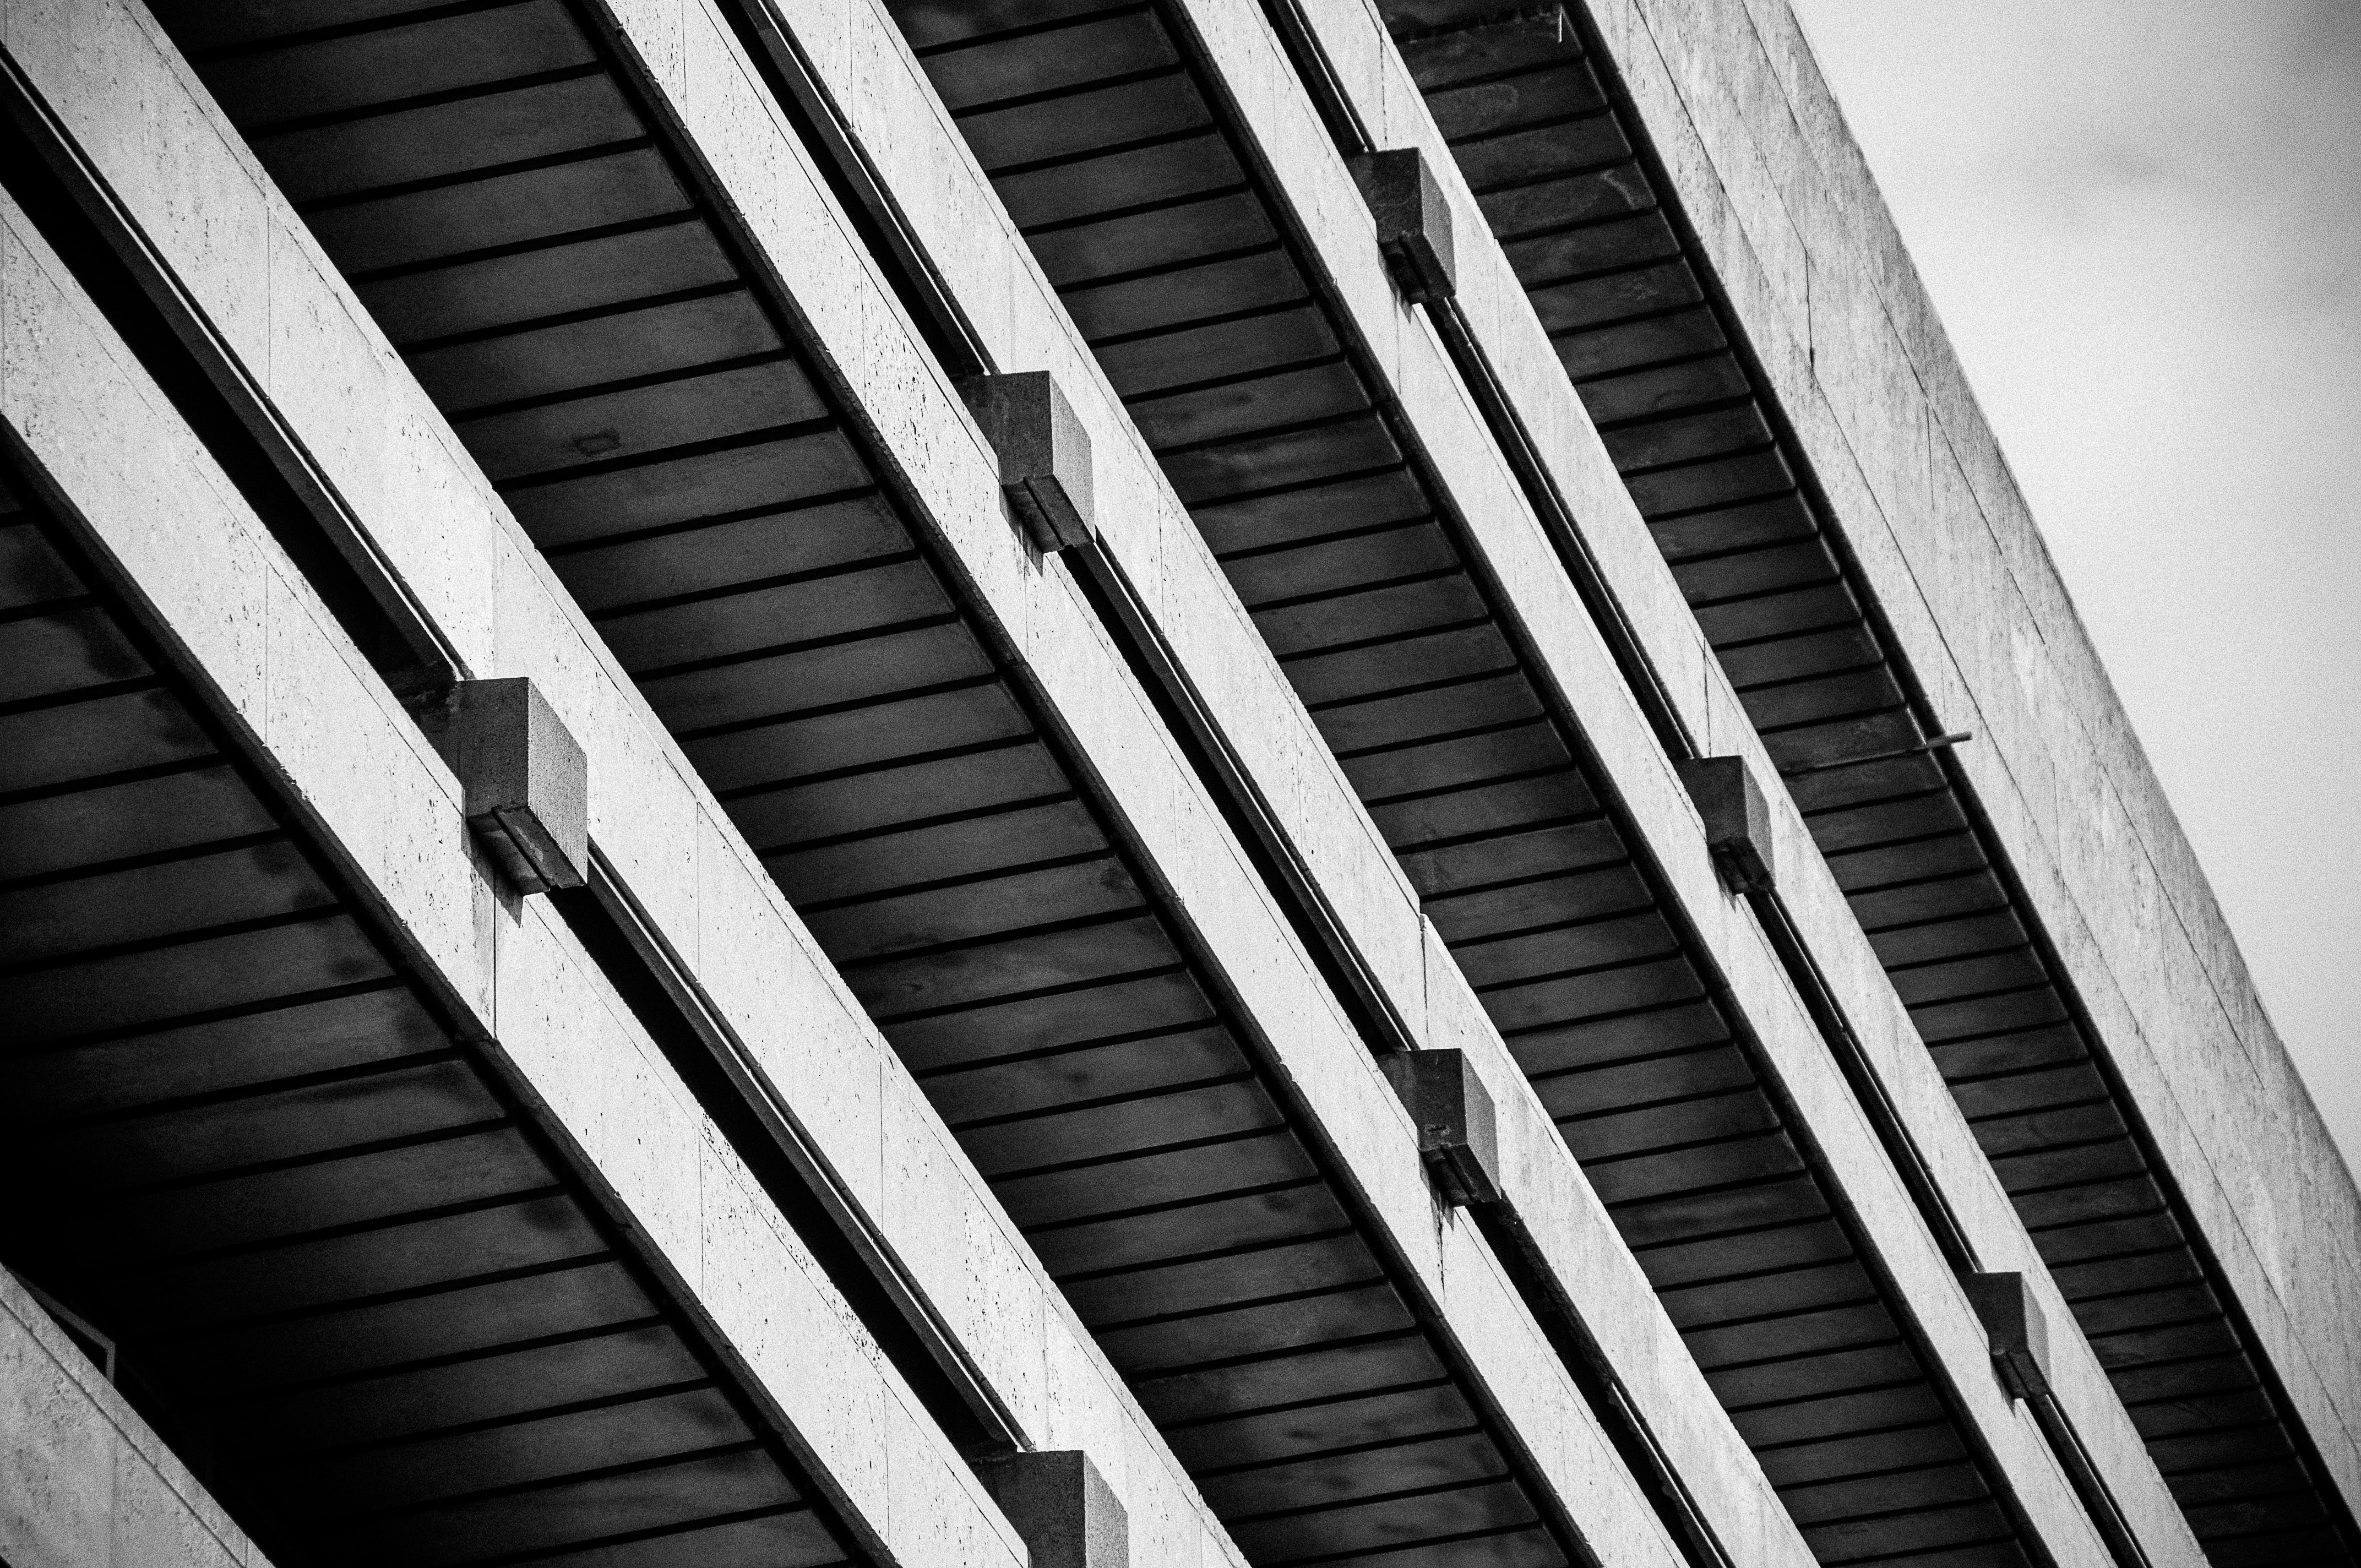
white, black, line, architecture, monochrome, black and white, monochrome photography, parallel, metal, Material property, pattern, symmetry, Tints and shades, photography, steel, ceiling, style, rectangle, building, stairs, facade, beam